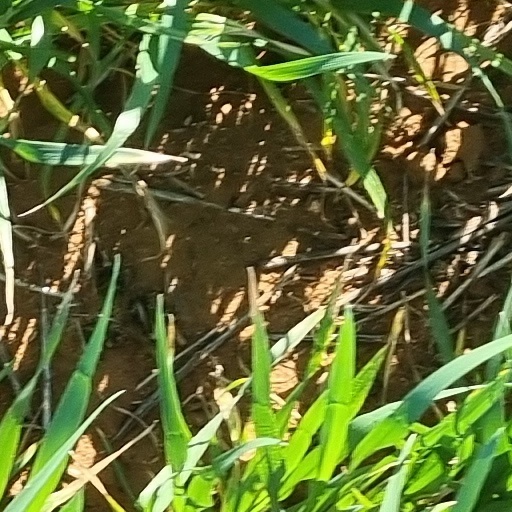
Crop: wheat